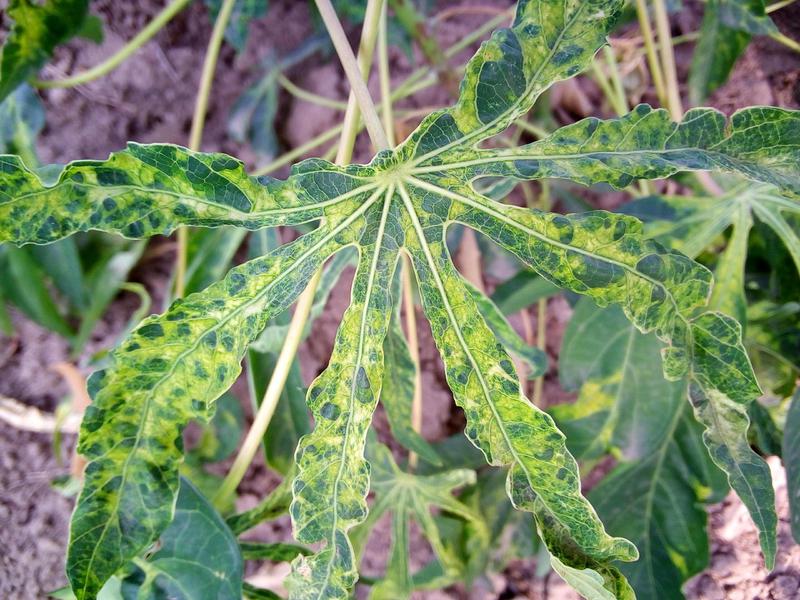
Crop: cassava
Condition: mosaic_disease